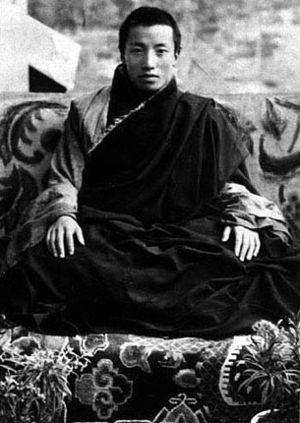
Jigdrel Changchub Dorje est le sixième Dzogchen Rinpoché du Tibet de l’école Nyingma du bouddhisme tibétain.